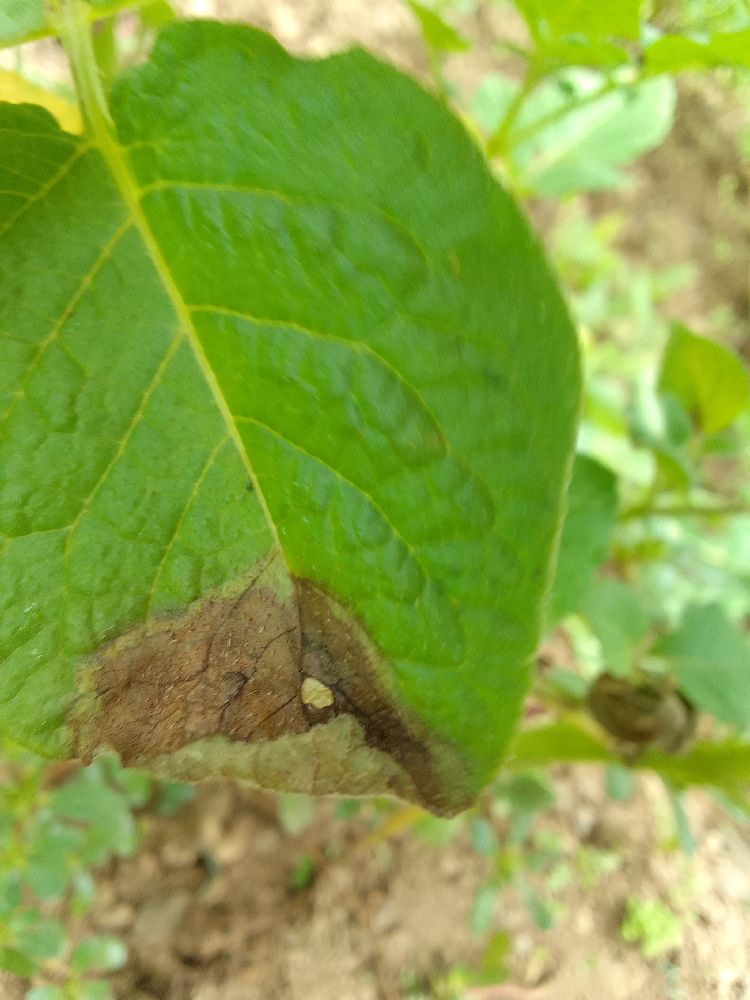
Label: Late blight